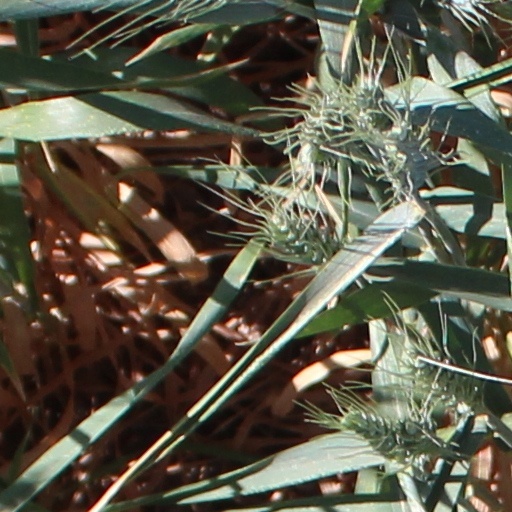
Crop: wheat